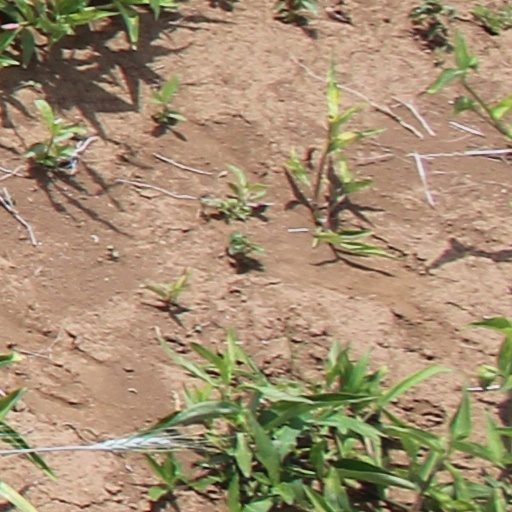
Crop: wheat